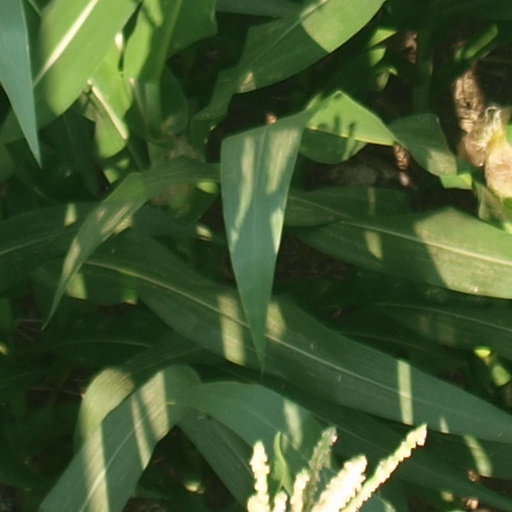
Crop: maize; corn